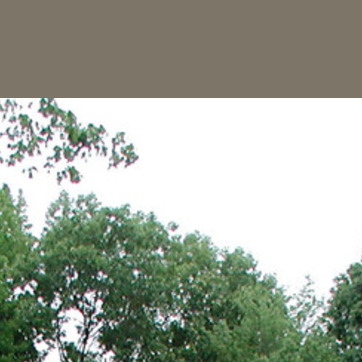
Material: sky